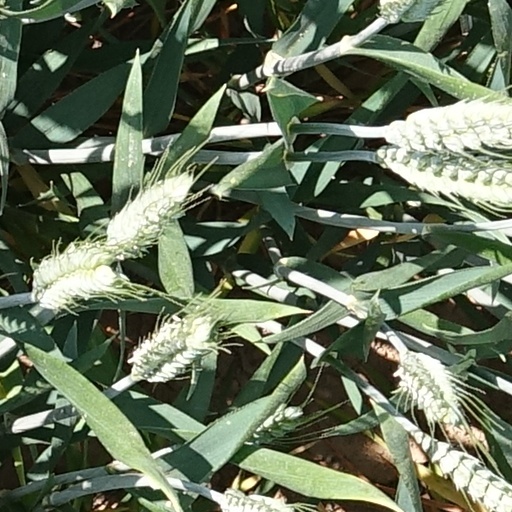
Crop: wheat